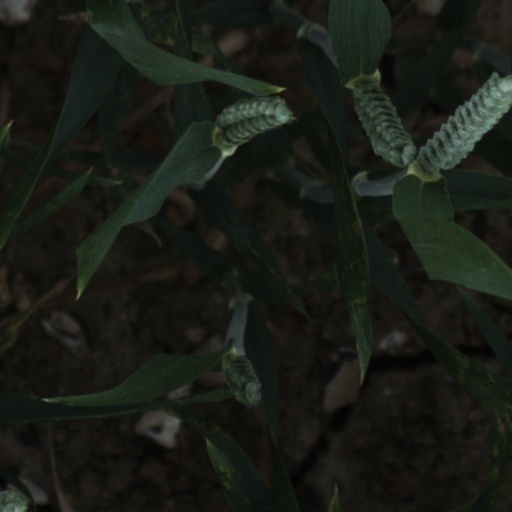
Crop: wheat